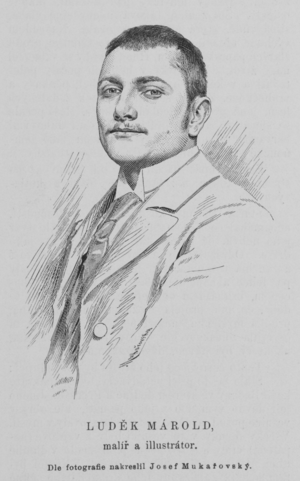
Luděk Alois Marold né le 7 août 1865 à Prague et mort le 1ᵉʳ décembre 1898 à Vinohrady près de Prague, est un artiste peintre, illustrateur et affichiste tchèque de la fin du XIXᵉ siècle.